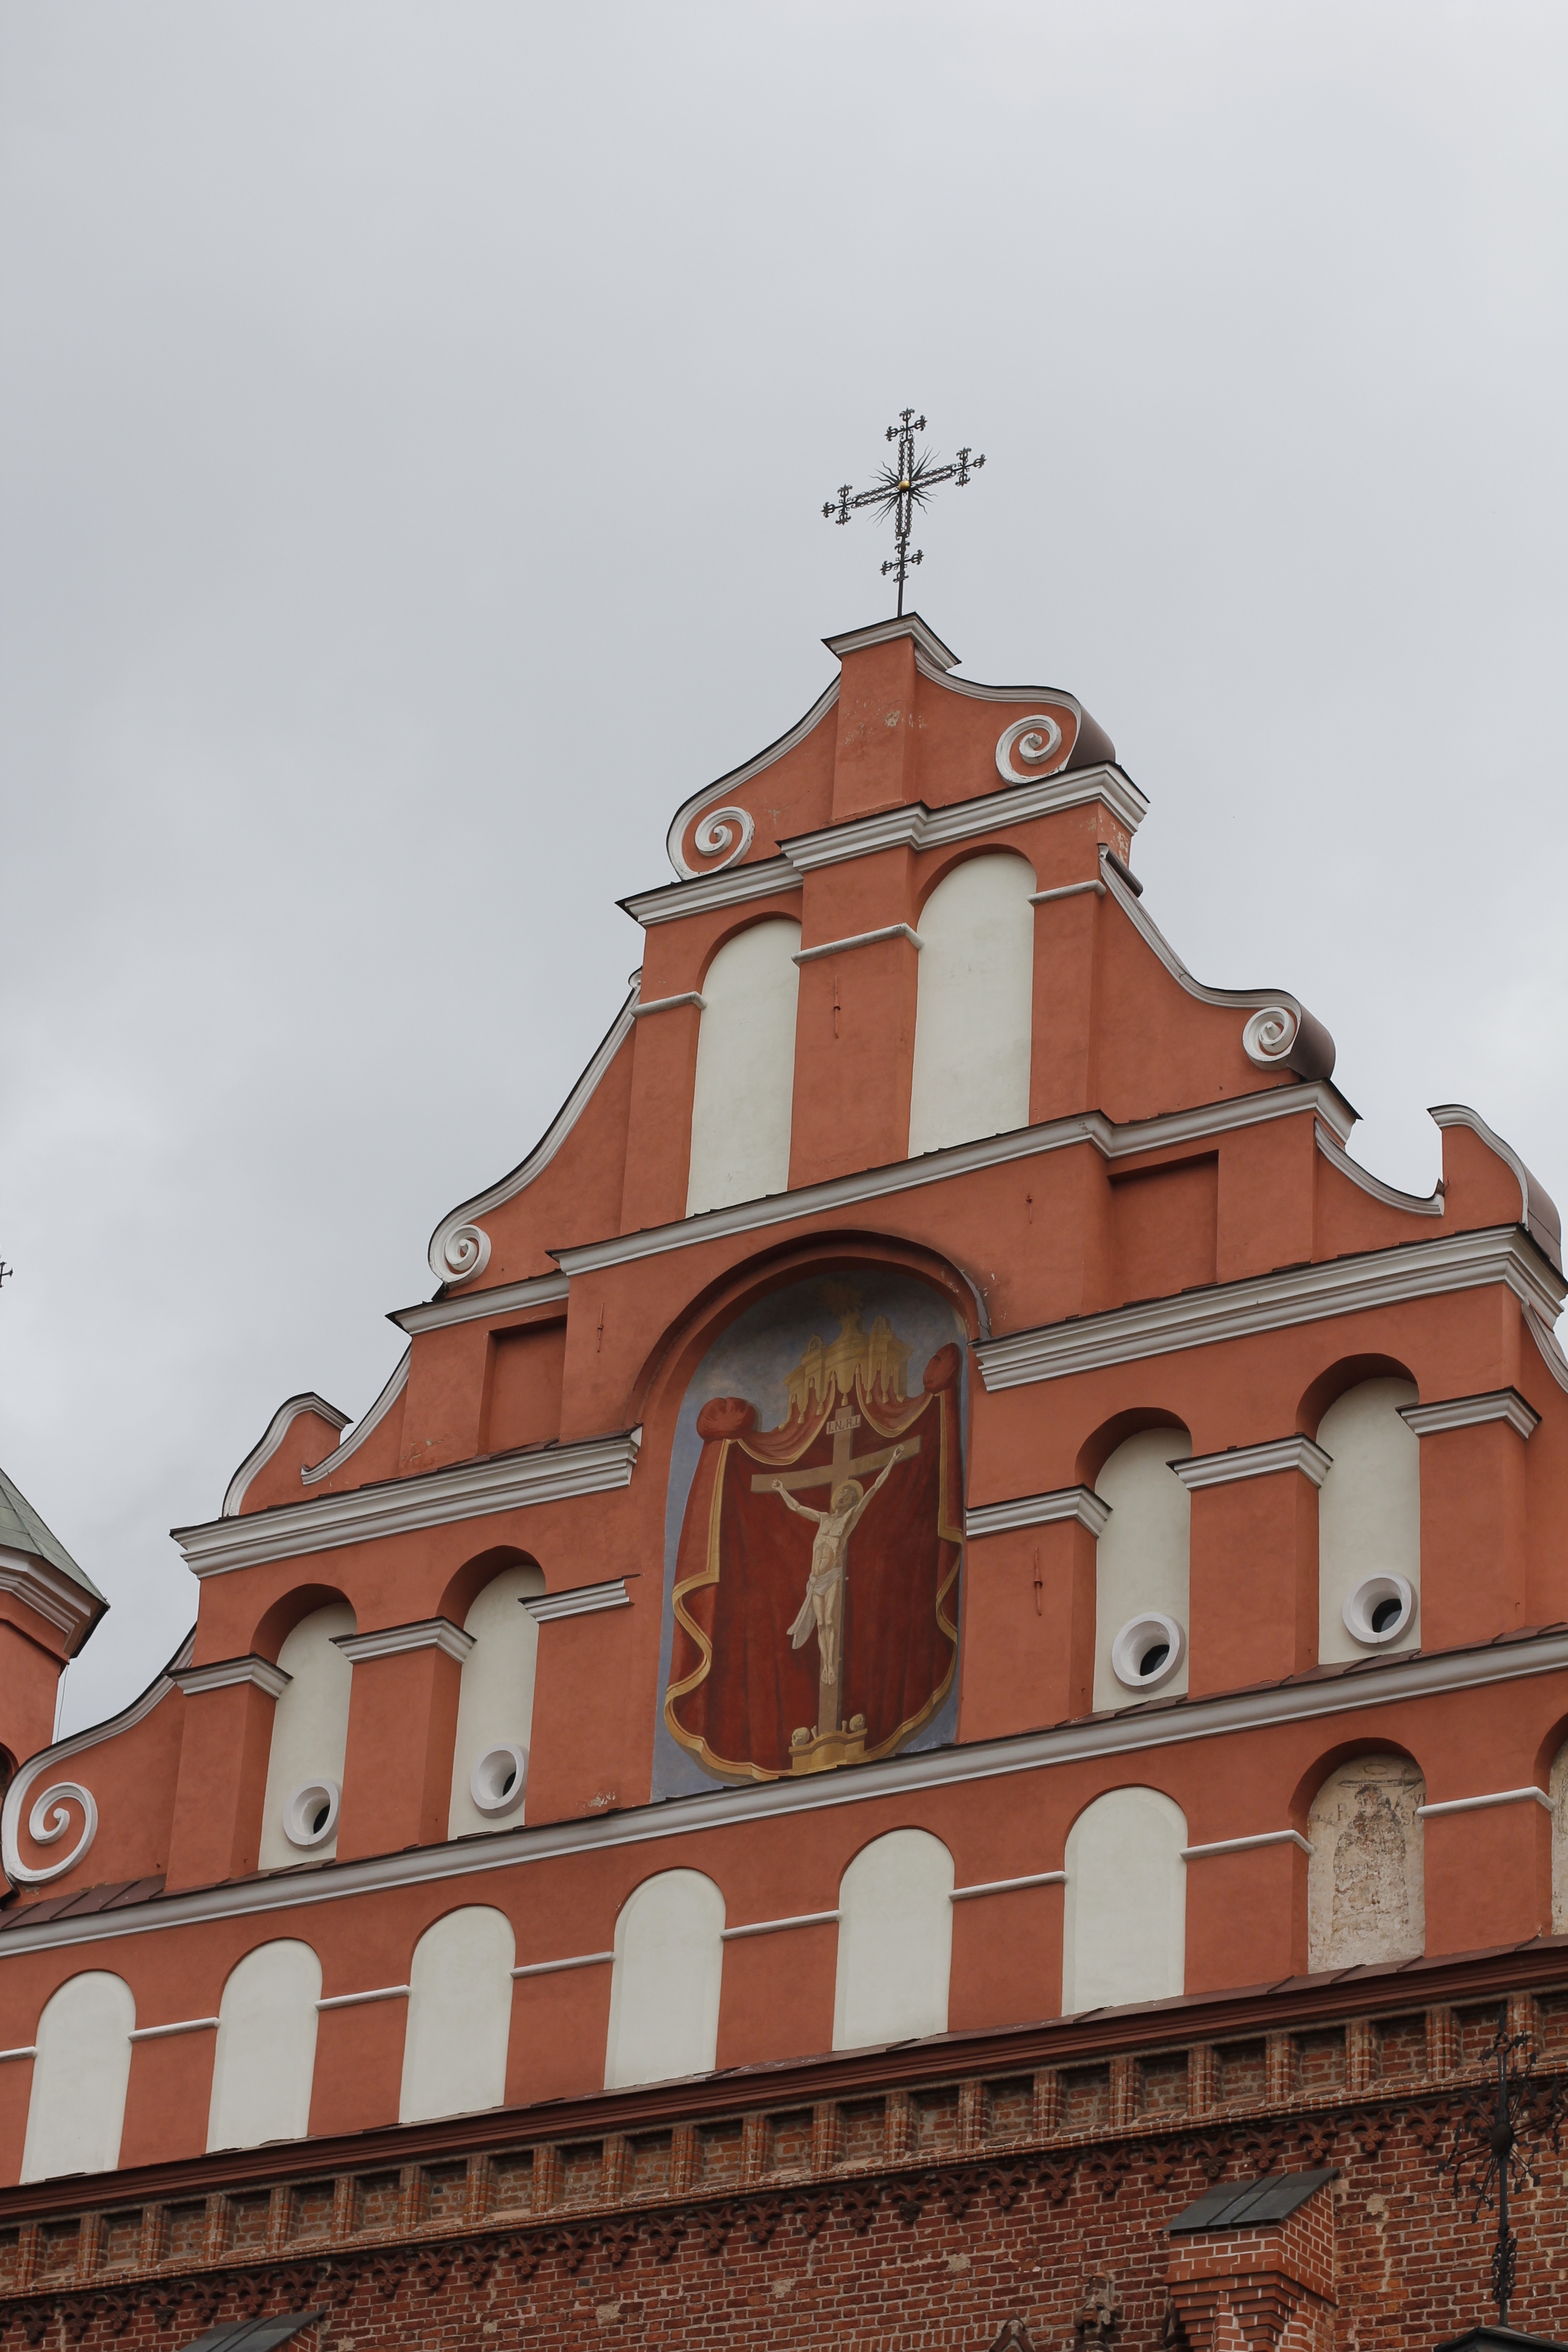
architecture, building, tower, landmark, facade, church, place of worship, bell tower, old town, steeple, historically, lithuania, vilnius, gable, eastern europe, houses facades